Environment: real
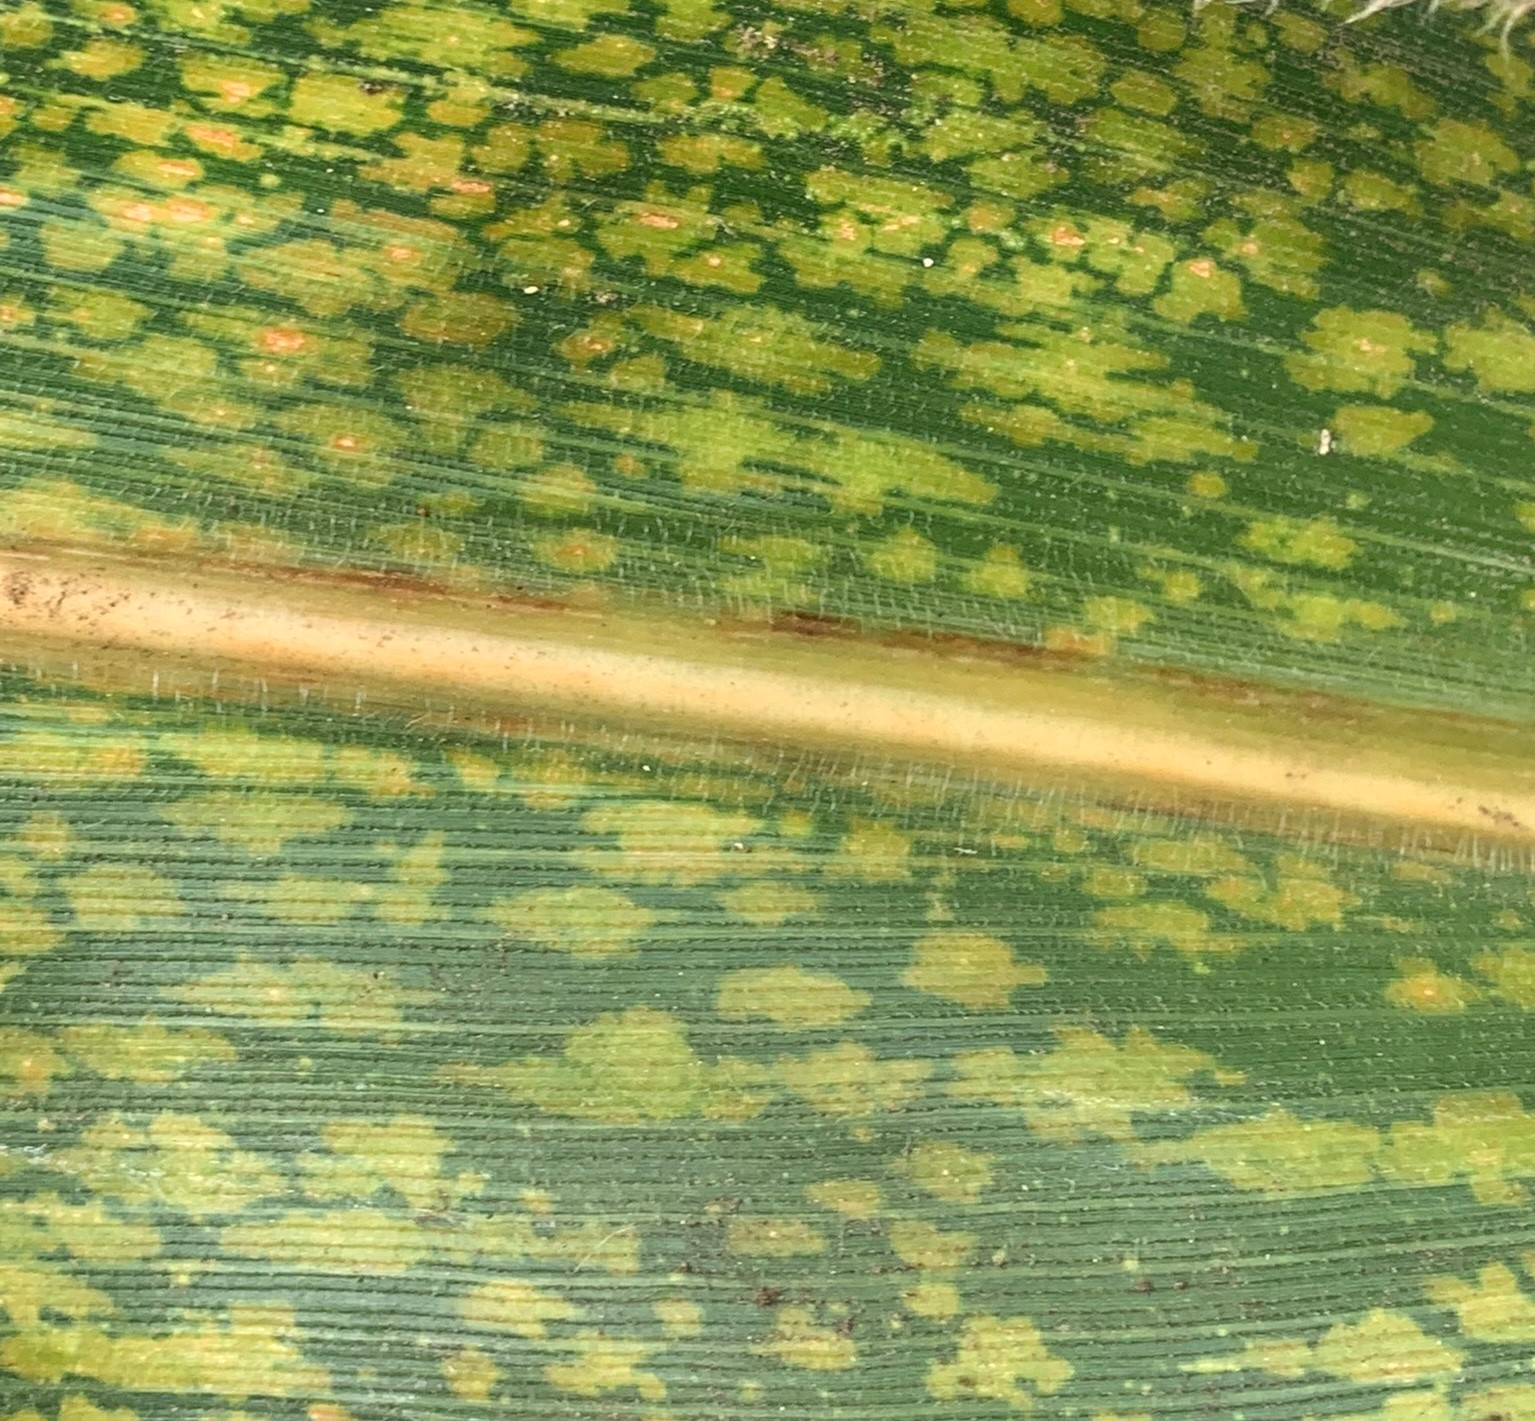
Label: lethal_necrosis